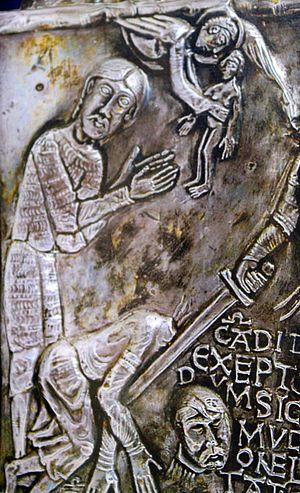
Suisse, canton du Valais, Saint-Maurice, Abbaye, trésor, détail d'une chasse.